Mr. Barnes of New York

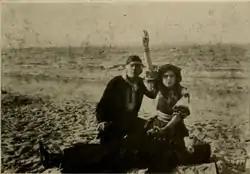
Scene from 1914 silent film

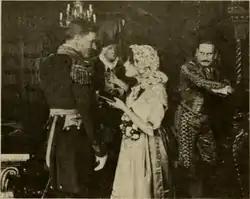
Scene from 1914 silent film

The work was adapted to silent film twice, in 1914 and 1922. The 1914 version by Vitagraph Studios starred Maurice Costello as Mr. Barnes and Mary Charleson as Marina. The 1922 version featured Tom Moore, Anna Lehr, and Naomi Childers, and was directed by Victor Schertzinger.